Breastfeeding

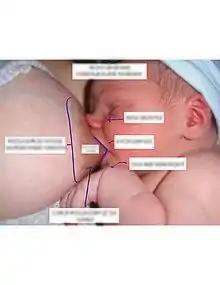
Example and indicators of a poor, shallow latch

It is recommended for mothers to initiate breastfeeding within the first hour after birth. Uninterrupted skin-to-skin contact and breastfeeding can begin immediately after birth, and should continue for at least one hour after birth. This period of infant-mother interaction, known generally as kangaroo care, or the "golden hour" during the immediate postpartum period, assists in the mother–child bonding for both mother and baby, and is thought to encourage instinctual breastfeeding behavior in the infant. Newborns who are immediately placed on their mother's skin have a natural instinct to latch on to the breast and start nursing, typically within one hour of birth. Success with breastfeeding in this "golden hour" increases the likelihood of successful breastfeeding at discharge.